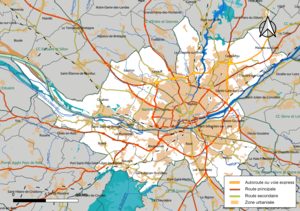
Carte géographique de l'intercommunalité Nantes Métropole, département de la Loire-Atlantique, France. Composition au 1er janvier 2019.
Nantes Métropole est une métropole française située dans le département de la Loire-Atlantique et la région Pays de la Loire, qui est centrée sur la ville de Nantes.